SMS Frithjof

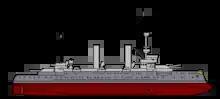
Profile drawing of in 1910

Her propulsion system consisted of two vertical 3-cylinder triple-expansion engines, each driving a screw propeller. Steam for the engines was provided by four coal-fired fire-tube boilers that were vented through a single funnel. The ship's propulsion system provided a top speed of from and a range of approximately at .